Hugh Trumble

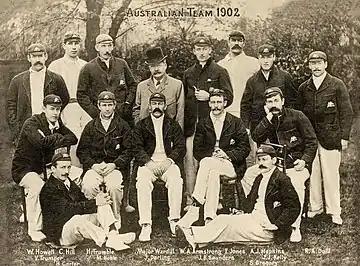
Trumble (third from left in the back row) with the 1902 Australian touring team, widely recognised as one of the strongest ever to represent Australia.

Trumble's last cricketing tour of England was in 1902, with Darling returning to captain the Australian team. Early in the tour, Trumble broke his thumb at practice, causing him to miss the first month of the English season. Despite this, when he returned for the final three Tests he took 26 wickets. In the at Old Trafford, Trumble took 10 wickets. This included 6 wickets in the second innings when he combined with Jack Saunders to bowl England out for 120; securing an Australian victory by 3 runs. Trumble, recalling his final over of the match, said "With the ball greasy [wet] and my boots unable to get a proper foothold on slippery turf, it was the most trying over I ever bowled." In the at The Oval, Trumble made 64 runs in the first innings and followed this with 8 wickets for 65 runs in the English first innings. He took another 4 wickets in the English second innings, but this was not sufficient to prevent an English victory by one wicket. Darling bowled Trumble unchanged from the Pavilion end throughout both innings of the match. "Wisden" praised Trumble's bowling saying "Trumble, paying us his fifth visit, bowled perhaps better than ever", but remarked that "it must be said that the wet weather and soft wickets were all in his favour"